Alejandro Vela

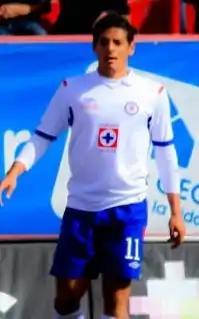
Vela with Cruz Azul in 2012

Manuel Alejandro Vela Garrido (born 28 March 1984) is a Mexican former professional footballer who played as a winger.